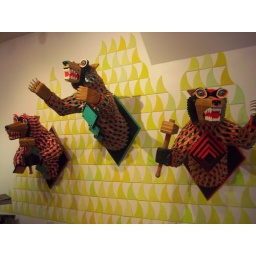
Awesome wooden bear sculptures at the Giant Robot gallery in East Village